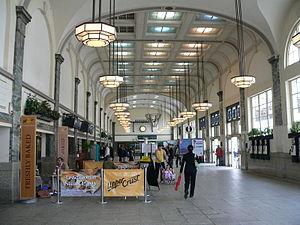
La gare de Cardiff Central est une gare ferroviaire du Royaume-Uni, située sur le territoire de la ville de Cardiff, au Pays de Galles.